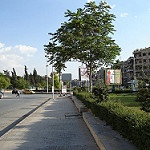
Label: street